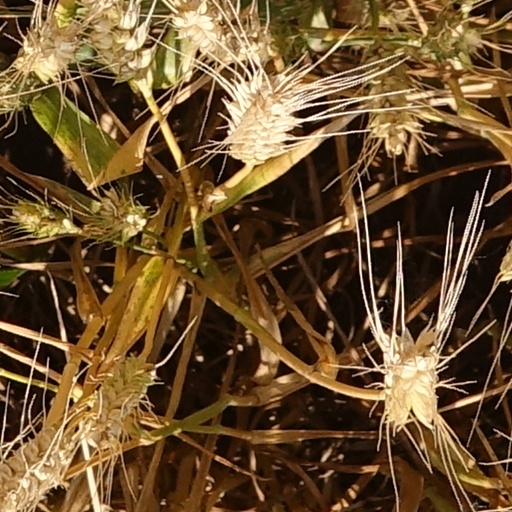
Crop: wheat